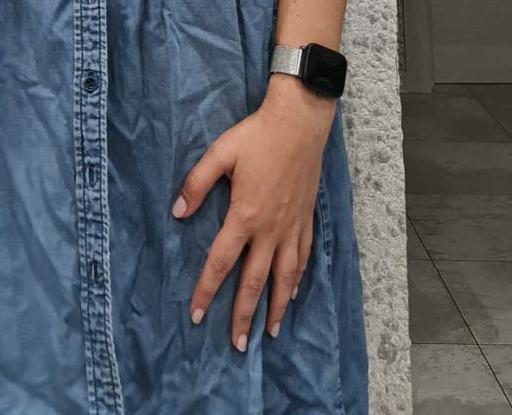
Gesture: no_gesture